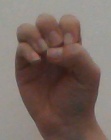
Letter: ha